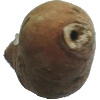
Label: Potato Sweet 1